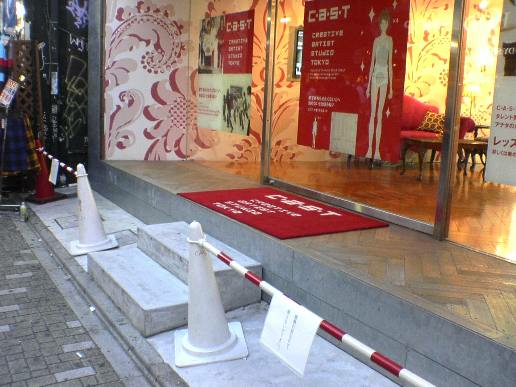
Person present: No